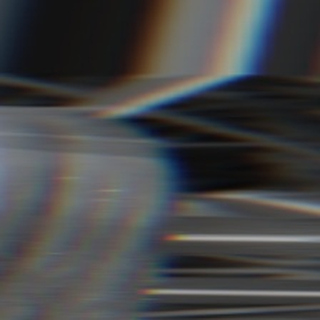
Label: sugarcane_bacterial_blight